Curt Goetz

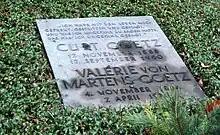
Curt Goetz' and his wife's grave

In 1939 he went to Hollywood to study filmmaking, and decided to remain there, with Valérie, when war broke out. He worked with director Reinhold Schunzel and others, and several of his comedies become films. He was signed by MGM